Omari Tetradze

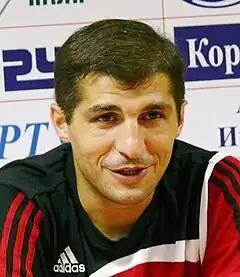

Omari Mikhaylovich Tetradze (born 13 October 1969 as Omari Mikhaylovich Osipov) is a Georgian-Russian professional football manager and former player who is the manager of Russian club Ufa. During his playing career, he played as a defender or midfielder, and represented Russia at international level.